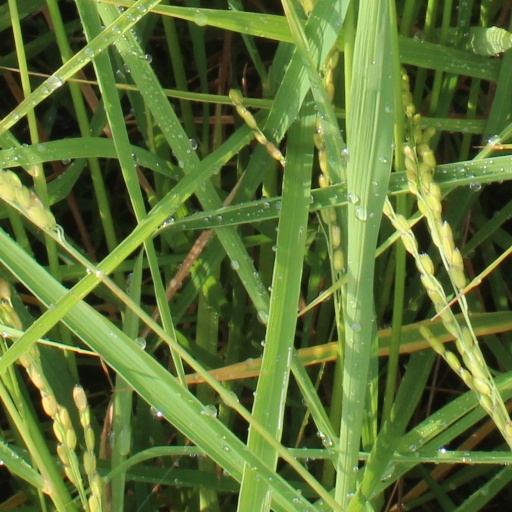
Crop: rice